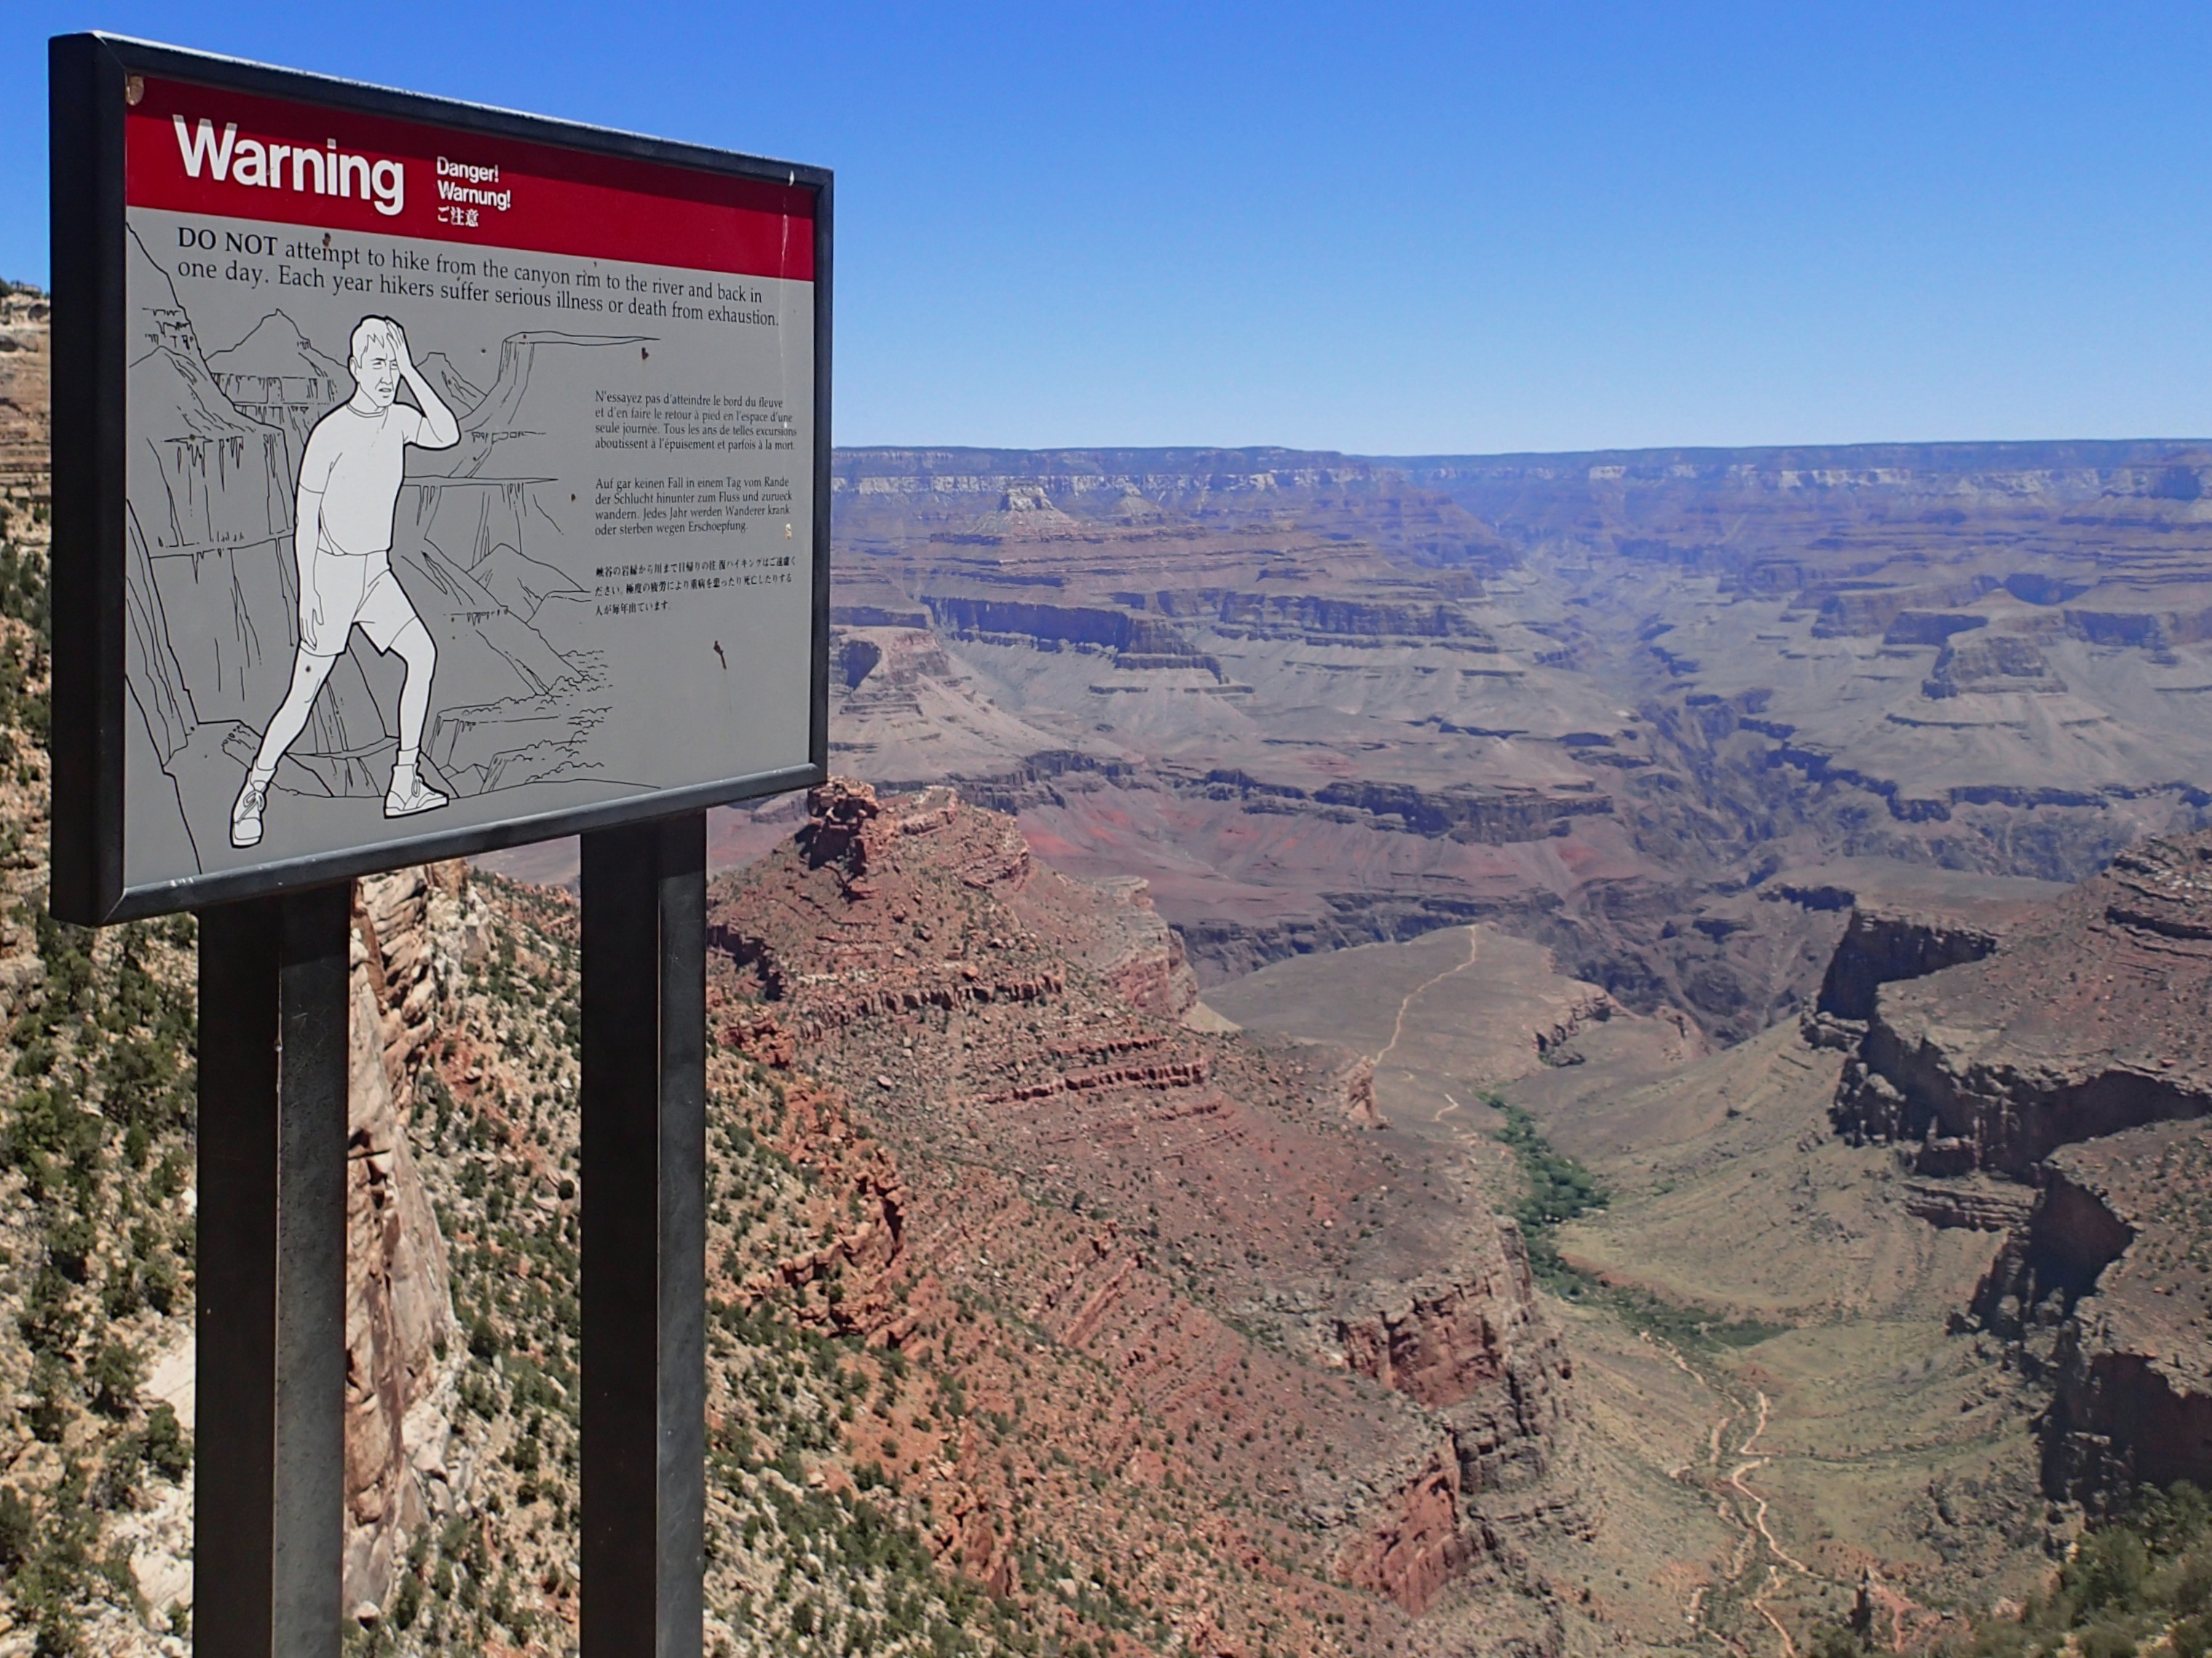
trail, canyon, geology, grandcanyon